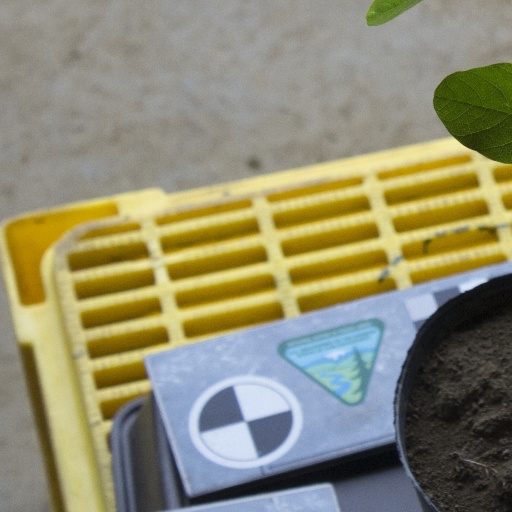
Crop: soybean